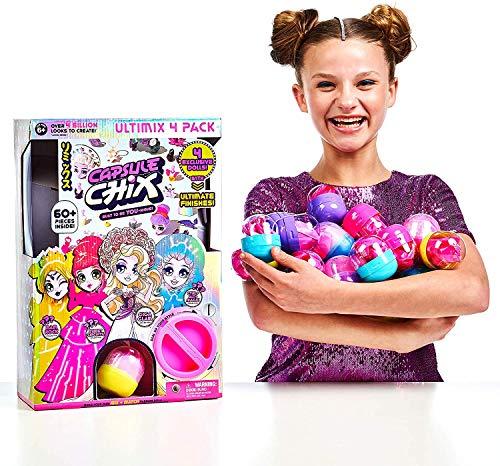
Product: Capsule Chix Ultimix 4 Pack, 4.5 inch Small Doll with Capsule Machine Unboxing and Mix and Match Fashions and Accessories
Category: Toys & Games | Dolls & Accessories | Dolls
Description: The Capsule Chix Ultimix Pack includes 4 exclusive dolls with Ultimate Finishes from each collection - RAM Rock, Ctrl+Alt+Magic, Sweet Circuits and Giga Glam.
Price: $28.38
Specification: ProductDimensions:2x3.1x2inches|ItemWeight:2.56ounces|ShippingWeight:3.04pounds(Viewshippingratesandpolicies)|ASIN:B07NSX16D6|Itemmodelnumber:59204|Manufacturerrecommendedage:5-15years